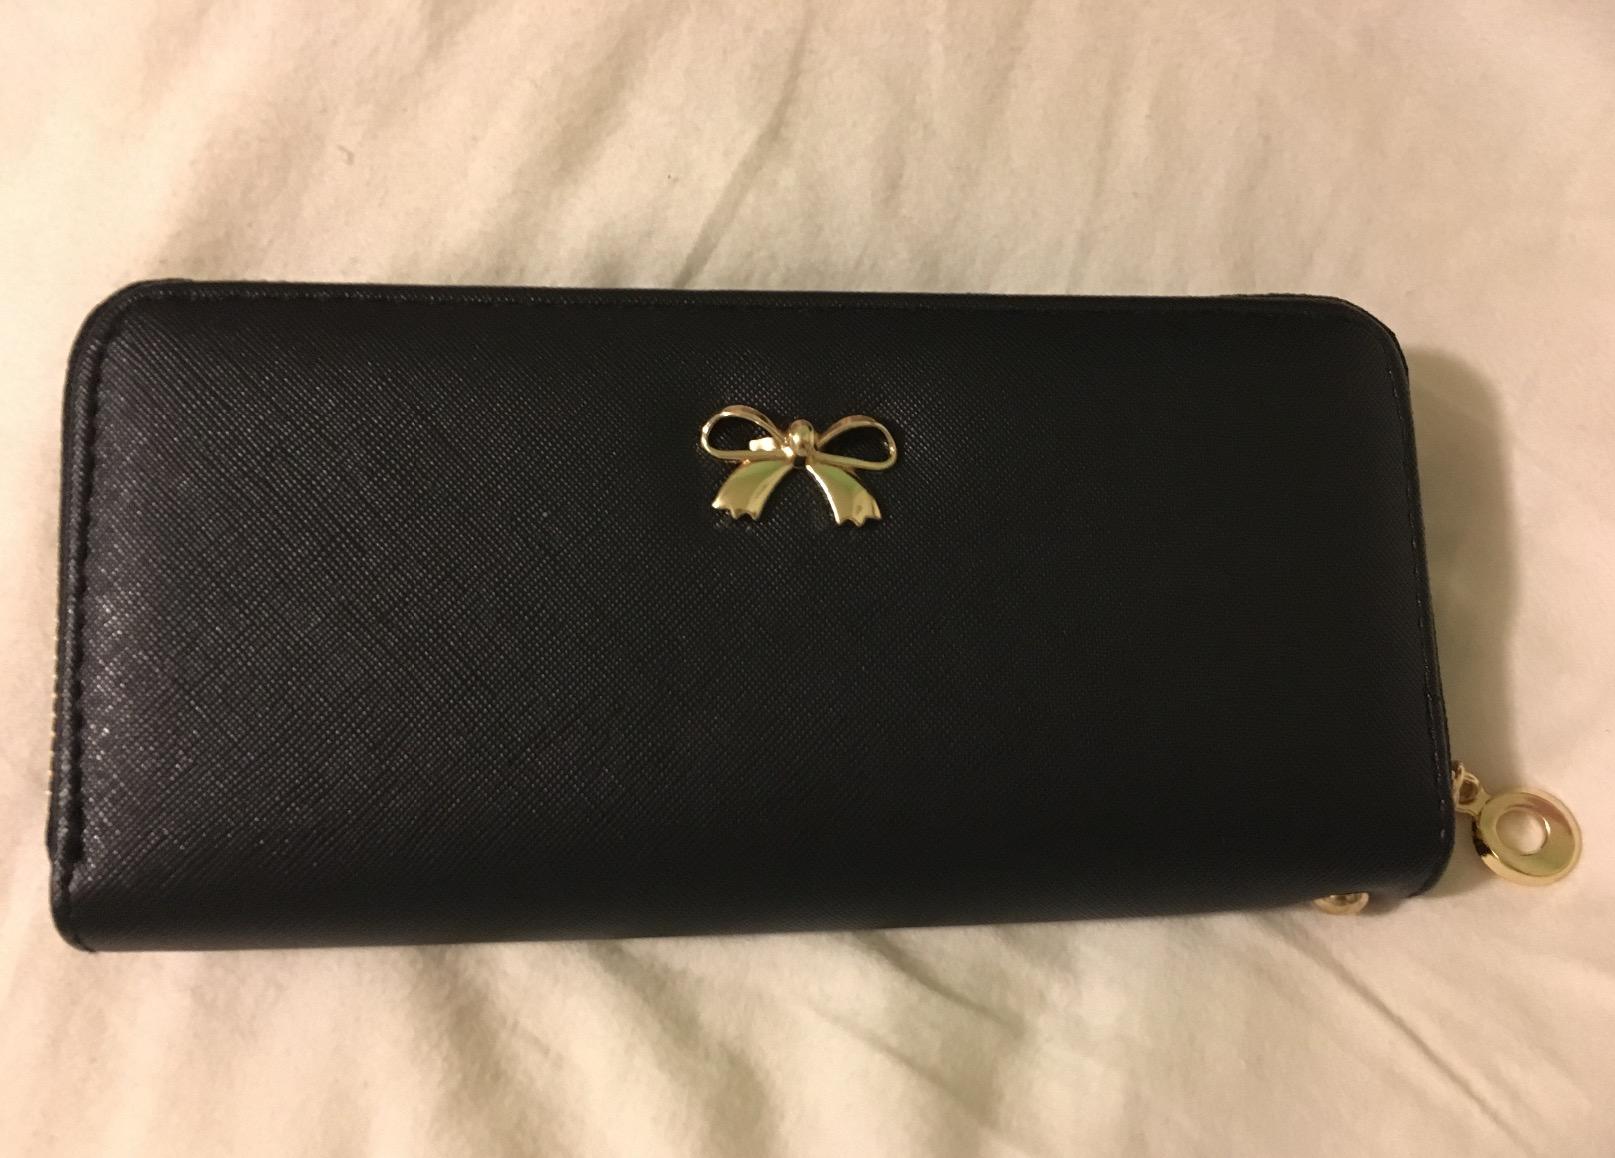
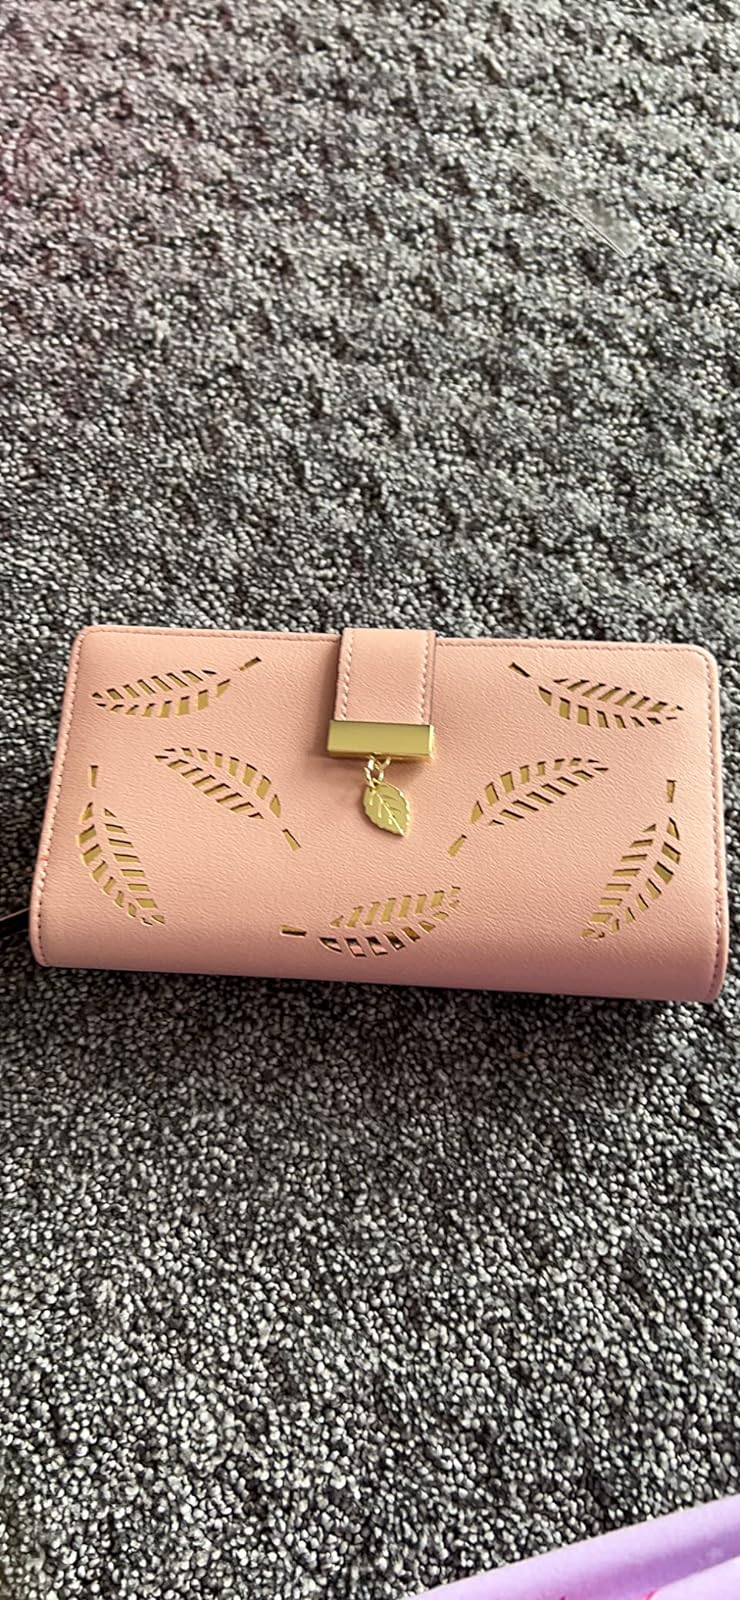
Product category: accessories_handbag
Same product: no